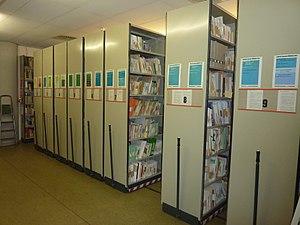
La bibliothèque allemande d'espéranto est la bibliothèque de l'institut allemand d'espéranto. Elle se trouve depuis 1989 dans la bibliothèque municipale d'Aalen, au sud de l'Allemagne. Elle possède actuellement 54 000 bibliographies uniques, comprenant entre autres 25 043 livres et 2559 publications périodiques.